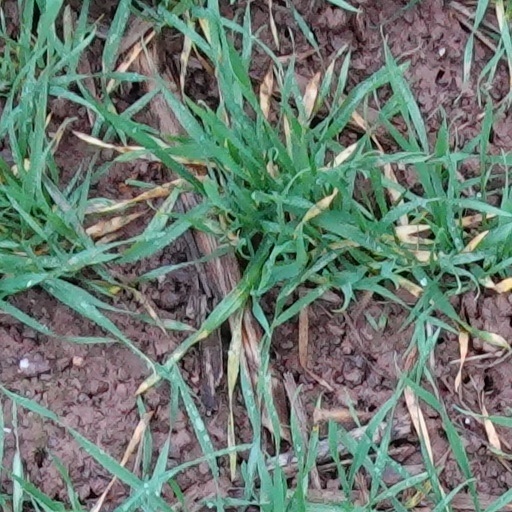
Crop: wheat